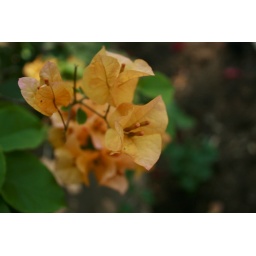
i have a recent obsession with the plants and flowers in california.